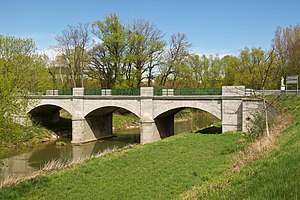
Melk (flod)
Bro over floden Melk.
Melk er en sydlig biflod til Donau i delstaten Niederösterreich i Østrig. Den udspringer i nærheden af Statzberg i området omkring Antion an der Jeßnitz, og floden flyder gennem byerne Oberndorf an der Melk, Diesendorf, Ruprechtshofen og Sankt Leonhard am Forst og udmunder i Donau i byen Melk. Målt ved Matzleinsdorf har floden Melk en vandgennemstrømning på 3 m³/sek. Mank er Melks vigtigste biflod.